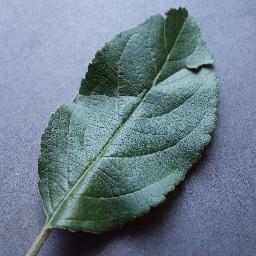
Label: Apple___healthy